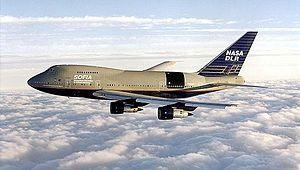
Le boeing 747SP SOFIA, lors d'un vol d'essai en 1998, au dessus de Waco, Texas. L'avion porte les acronymes du projet (SOFIA) et des sponsors (NASA et DLR). La porte d'accès au téléscope est visible sur l'arrière de l'avion, peinte en noir. La livrée est encore celle du précédent propriétaire, United Airlines.